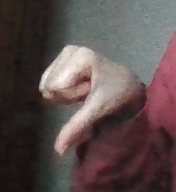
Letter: waw